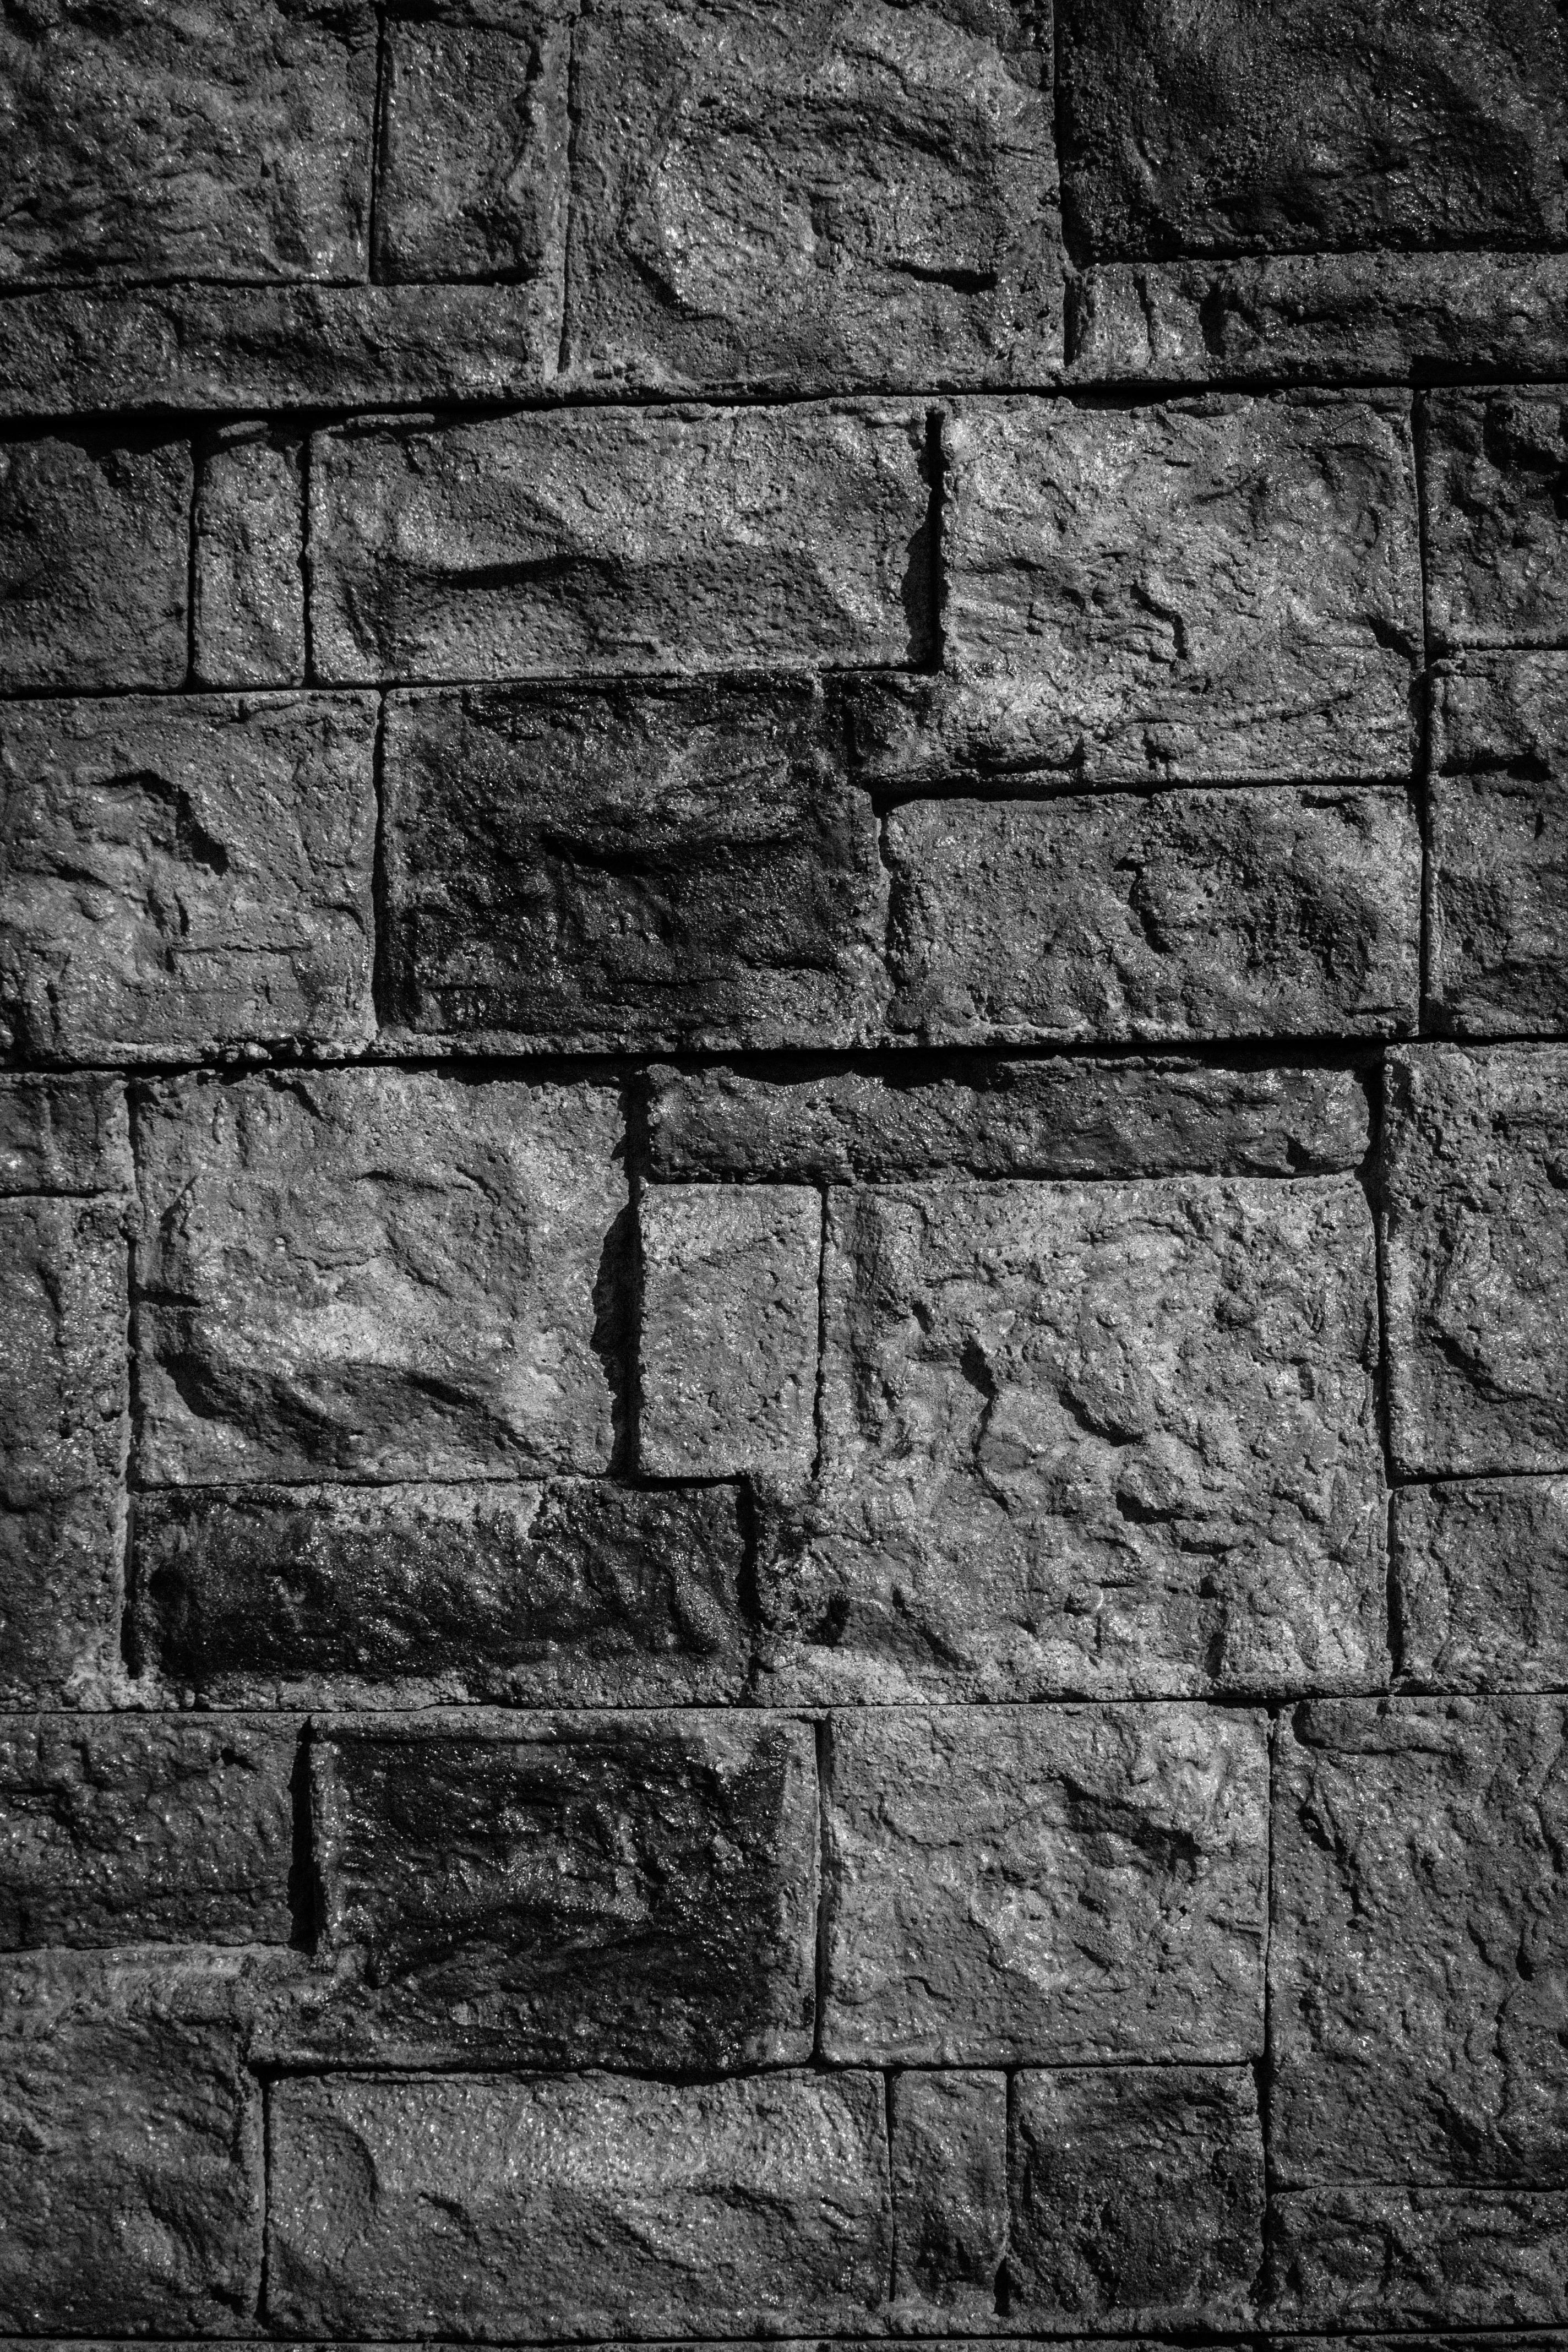
rock, black and white, architecture, structure, wood, house, texture, urban, wall, stone, facade, stone wall, black, monochrome, brick, material, monochrome photography